St. Andrew's cross (philately)

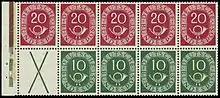
Booklet pane with one St. Andrew's cross

St. Andrew's crosses are very popular with collectors today. However, few St. Andrew's crosses have survived from the first issue still attached to an adjacent stamp. They were hardly noticed at that time and nearly always torn away, or cut off. Some St. Andrew's cross labels were used to seal letters because they were gummed, so there are still several individual pieces or strips of four extant. Because philately was more widespread at that time many more St. Andrew's crosses exist from the 1916 issue.